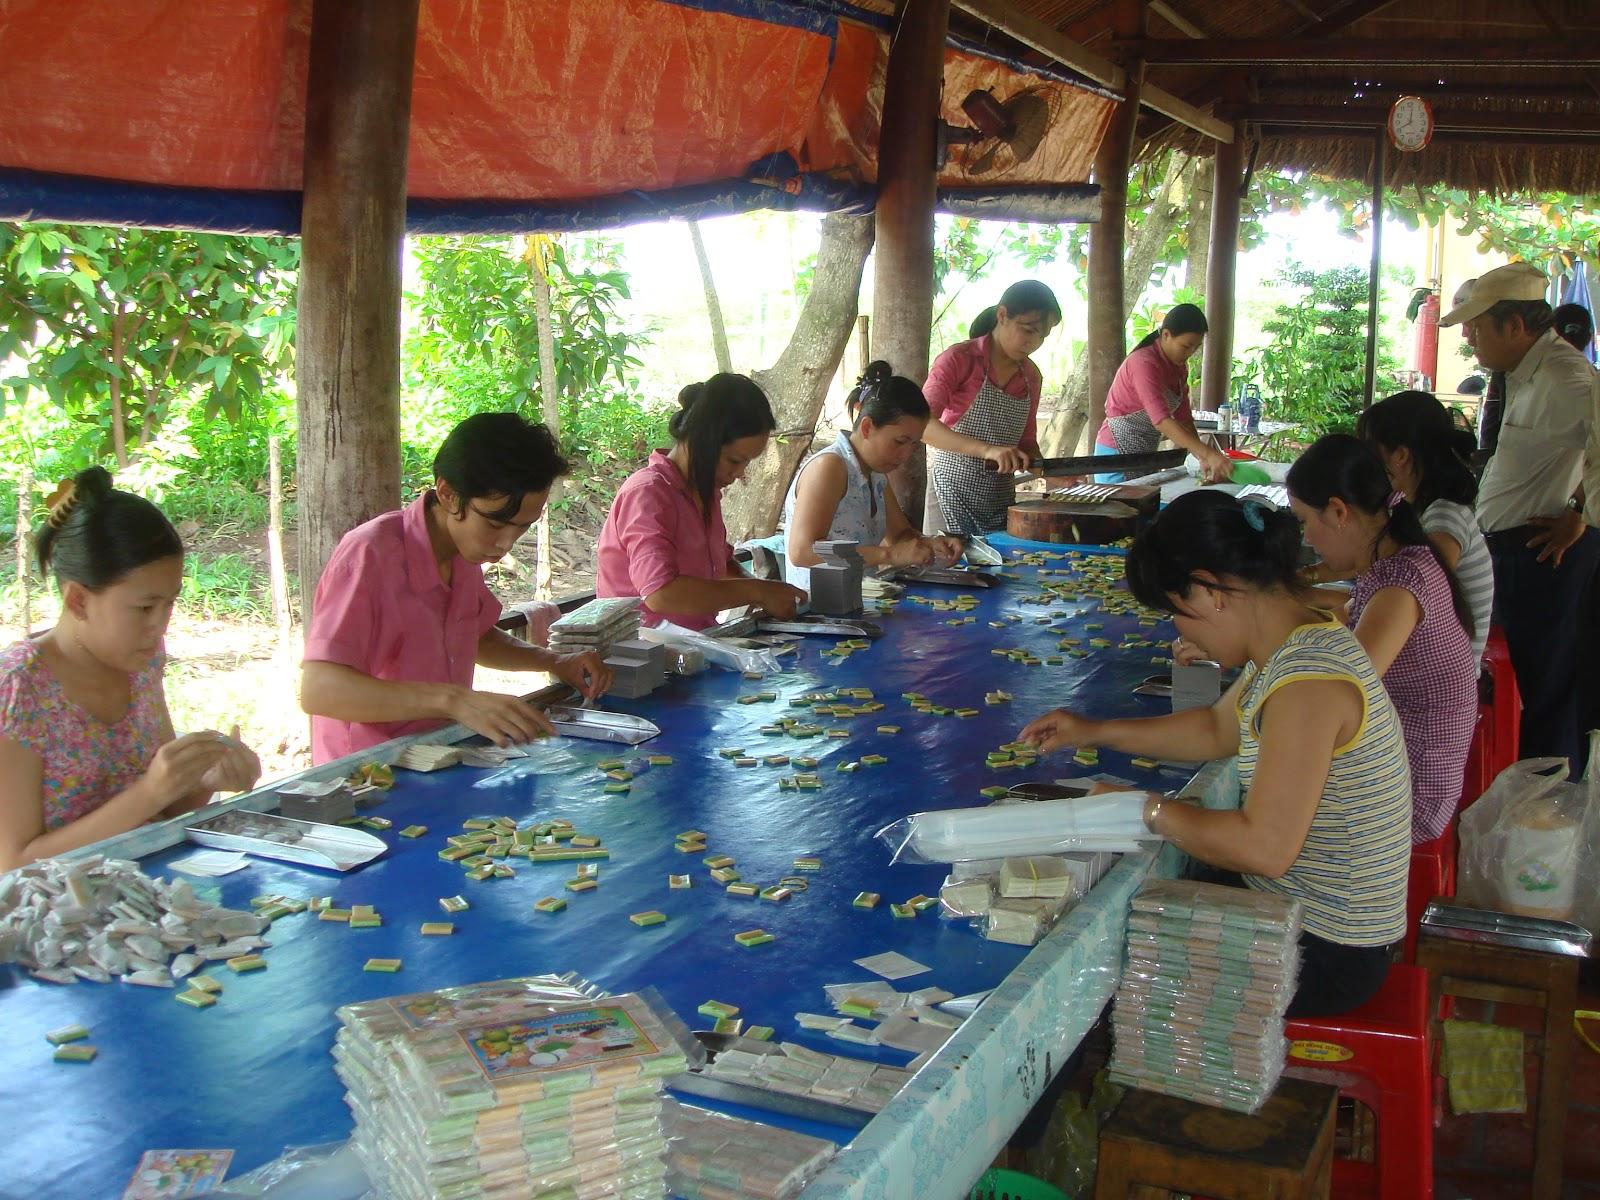
có nhiều công nhân đang ngồi ở quanh bàn chứa những gói kẹo